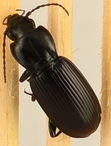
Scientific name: Pterostichus protractus
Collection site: Rocky Mountains NEON (RMNP), plot RMNP_007